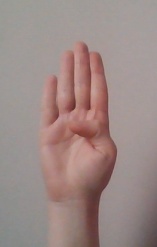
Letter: kaaf